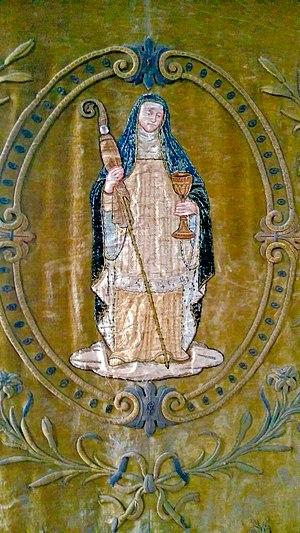
Embroidery of Saint Adele of Orp-le-grand found inside the Saint Martin and Saint Adele church in Orp-le-grand.
Sainte Adèle d'Orp-le-Grand est une moniale du VIIe siècle. Fille d'un notable mérovingien elle prend le voile au monastère de Nivelles nouvellement fondé par Itte Idoberge, l'épouse de Pépin l'Ancien, et sa fille, sainte Gertrude.